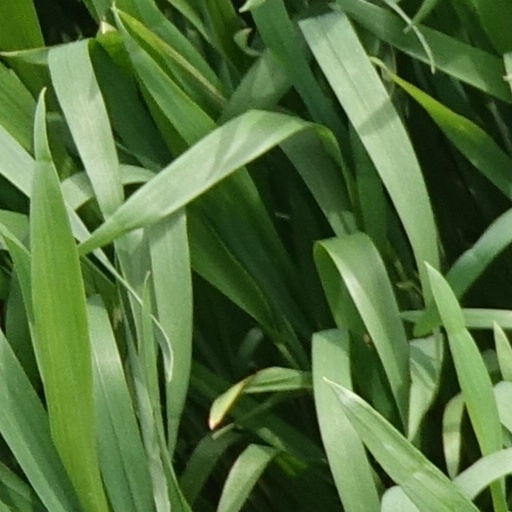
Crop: wheat